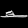
Label: Sandal